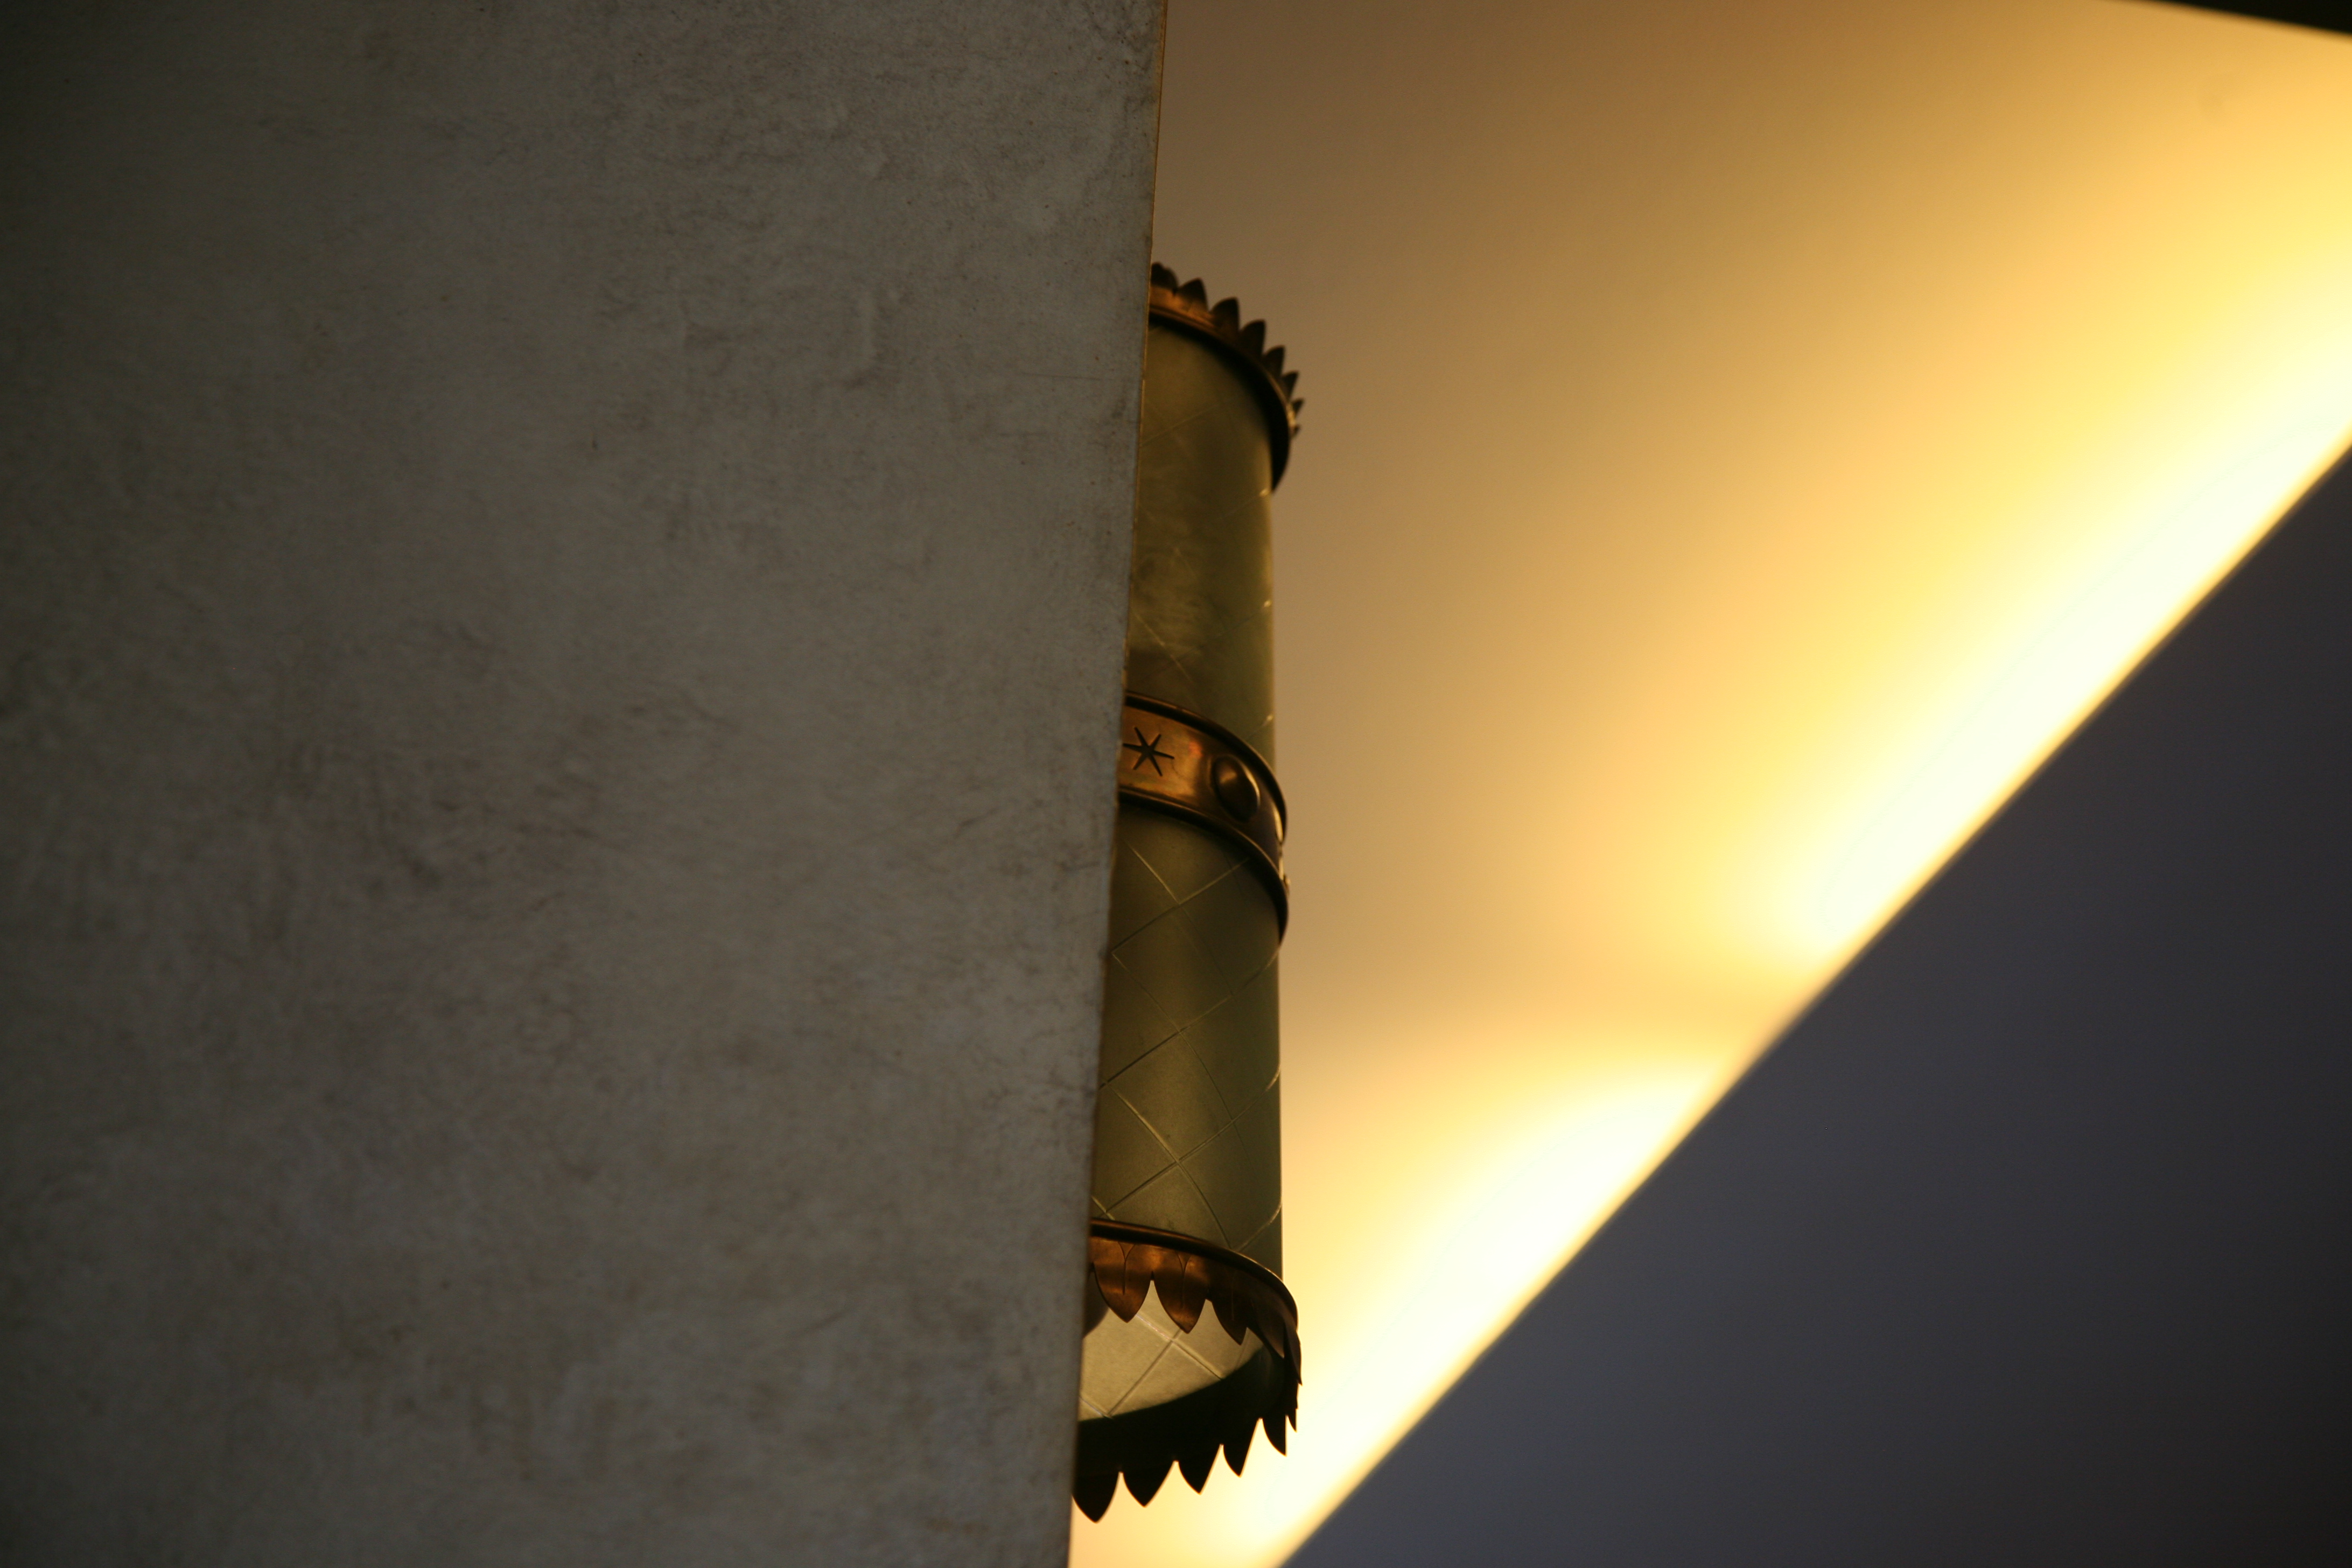
light, wood, white, sunlight, wall, ceiling, reflection, color, shadow, darkness, street light, black, yellow, lighting, light fixture, germany, deutschland, allemagne, berlin, shape